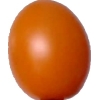
Label: tomato_cherry_orange